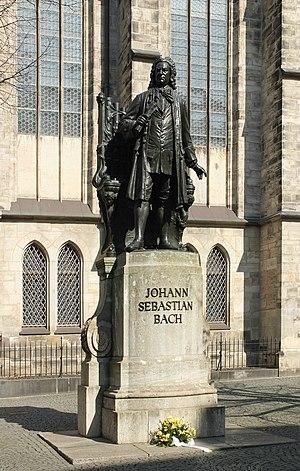
Leipzig [lɛpsik] est une ville-arrondissement d'Allemagne centrale, au nord-ouest du Land de Saxe. Avec plus de 570 000 habitants, elle est la ville la plus peuplée de la Saxe, devant Dresde, la capitale politique du Land.